St. Luke's Church (Smithfield, Virginia)

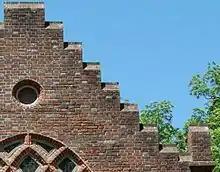
Detail of gables and elliptical window

Once known as "Old Brick Church", St. Luke's is described by College of William & Mary professor and Colonial Williamsburg Foundation architectural historian Carl Lounsbury as an Artisan Mannerism style in which masons and other builders both designed and built without the guiding hand of an architect. Other examples of such architecture include Bacon's Castle in nearby Surry County, Virginia and exhibit Cavalier or Royalist sensibilities. St. Peter's Church in New Kent, Virginia is a later, less ornate style reflecting the Glorious Revolution of Dutch-English monarchs William & Mary.